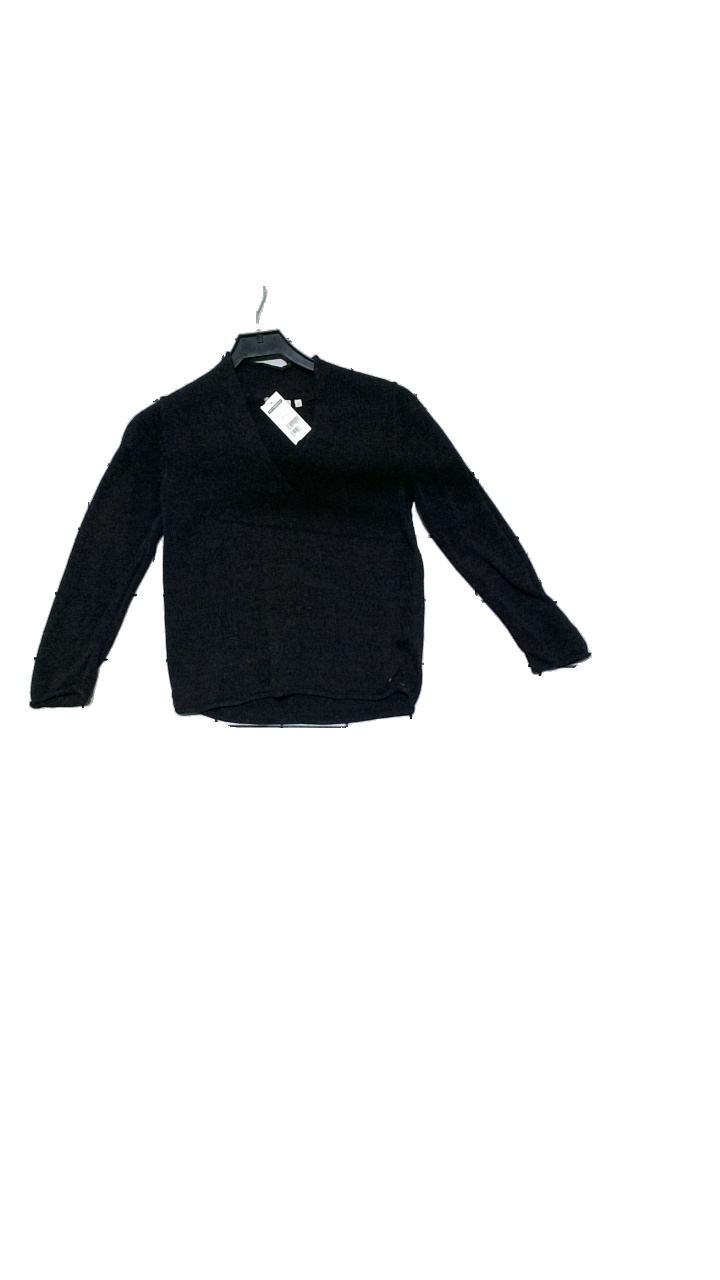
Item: Sweater (Men)
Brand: Boomerang
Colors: Grey, Black
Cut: Regular, V-collar
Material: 55% linen, 45% viscose
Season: Autumn
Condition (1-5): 4
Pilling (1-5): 4
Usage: Reuse
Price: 150-250